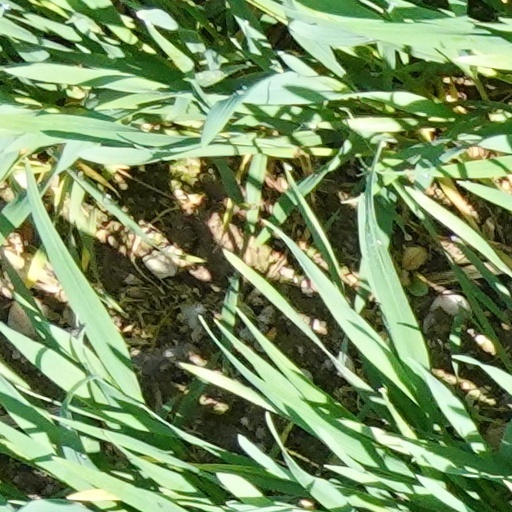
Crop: wheat